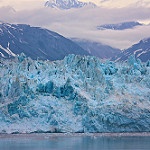
Scene: Outdoor